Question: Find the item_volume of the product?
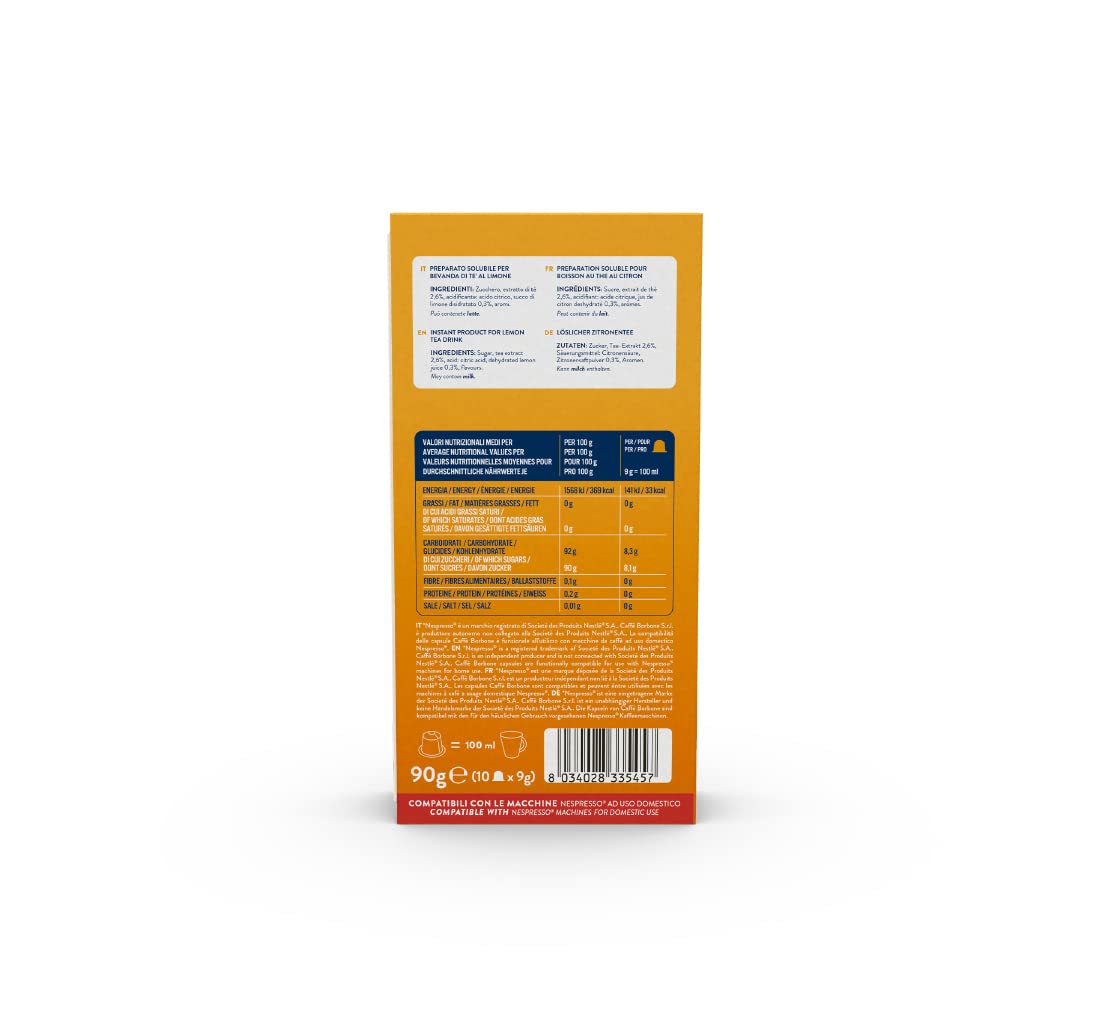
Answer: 100.0 millilitre